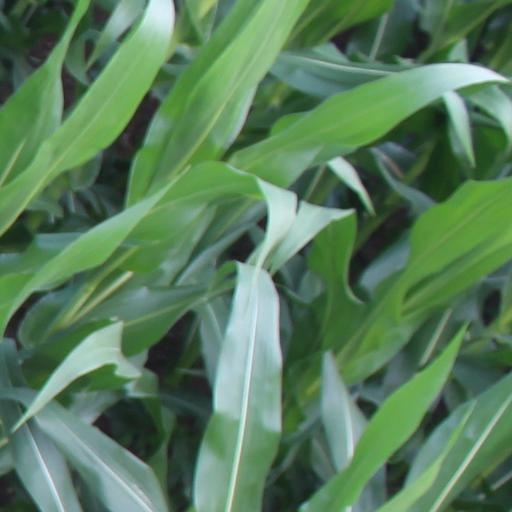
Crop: maize; corn